Zoo Parade

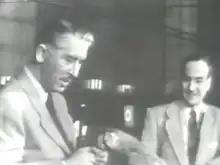
Marlin Perkins, at left, feeds a macaw during a 1954 episode.

The show was first broadcast locally in Chicago as "Lincoln Park Zoo" in 1949, appearing in television listings for WNBQ as early as May, and using the "Zoo Parade" name by December. It was then broadcast nationally by NBC on Sunday afternoons from May 1950 to September 1957.